Manhattan

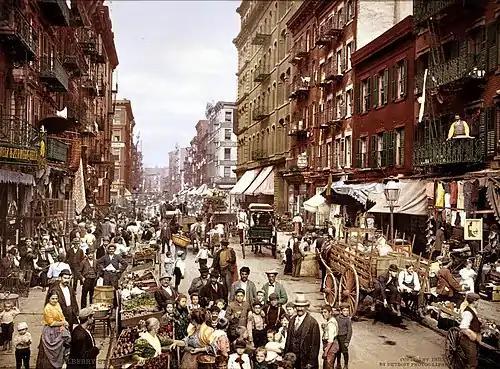
Manhattan's Little Italy on the Lower East Side,

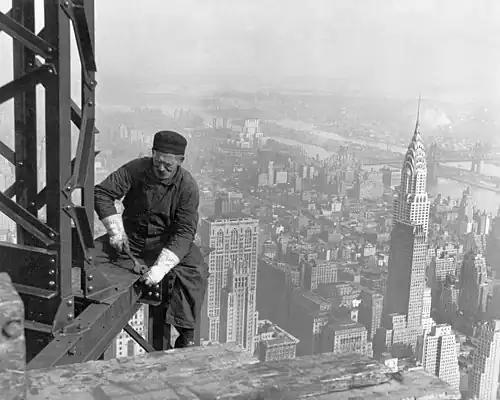
A construction worker atop the Empire State Building during its construction in 1930. The Chrysler Building is visible to the right.

The construction of the New York City Subway, which opened in 1904, helped bind the new city together, as did the completion of the Williamsburg Bridge (1903) and Manhattan Bridge (1909) connecting to Brooklyn and the Queensboro Bridge (1909) connecting to Queens. In the 1920s, Manhattan experienced large arrivals of African-Americans as part of the Great Migration from the southern United States, and the Harlem Renaissance, part of a larger boom time in the Prohibition era that included new skyscrapers competing for the skyline, with the Woolworth Building (1913), 40 Wall Street (1930), the Chrysler Building (1930), and the Empire State Building (1931) leapfrogging each other to take their place as the world's tallest building. Manhattan's majority white ethnic group declined from 98.7% in 1900 to 58.3% by 1990. On March 25, 1911, the Triangle Shirtwaist Factory fire in Greenwich Village killed 146 garment workers, leading to overhauls of the city's fire department, building codes, and workplace safety regulations. In 1912, about 20,000 workers, a quarter of them women, marched upon Washington Square Park to commemorate the fire. Many of the women wore fitted tucked-front blouses like those manufactured by the company, a clothing style that became the working woman's uniform and a symbol of women's liberation, reflecting the alliance of the labor and suffrage movements.